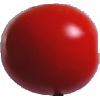
Label: Tomato 4